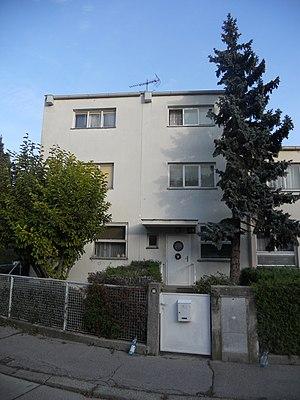
Otto Niedermoser, né à Vienne le 5 mai 1903 et mort dans cette ville le 4 mars 1976, est un designer de production autrichien, architecte et professeur d'université.